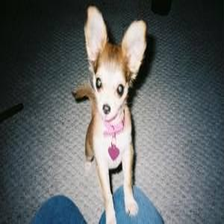
Species: dog
Breed: chihuahua